Conwy Valley Railway Museum

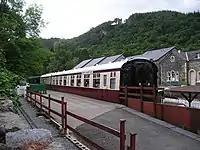
The buffet coach

The Conwy Valley Railway Museum is located at Betws-y-Coed railway station, Betws-y-Coed, North Wales, on the site of the old railway goods yard.